Tyndale Theological Seminary (Europe)

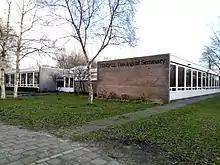
Tyndale Theological Seminary Main Building

Tyndale prepares students to become pastors, teachers, missionaries and denominational leaders. It is a graduate professional school (Dutch "hogerberoepsonderwijs"), offering accredited masters programs in the English language.